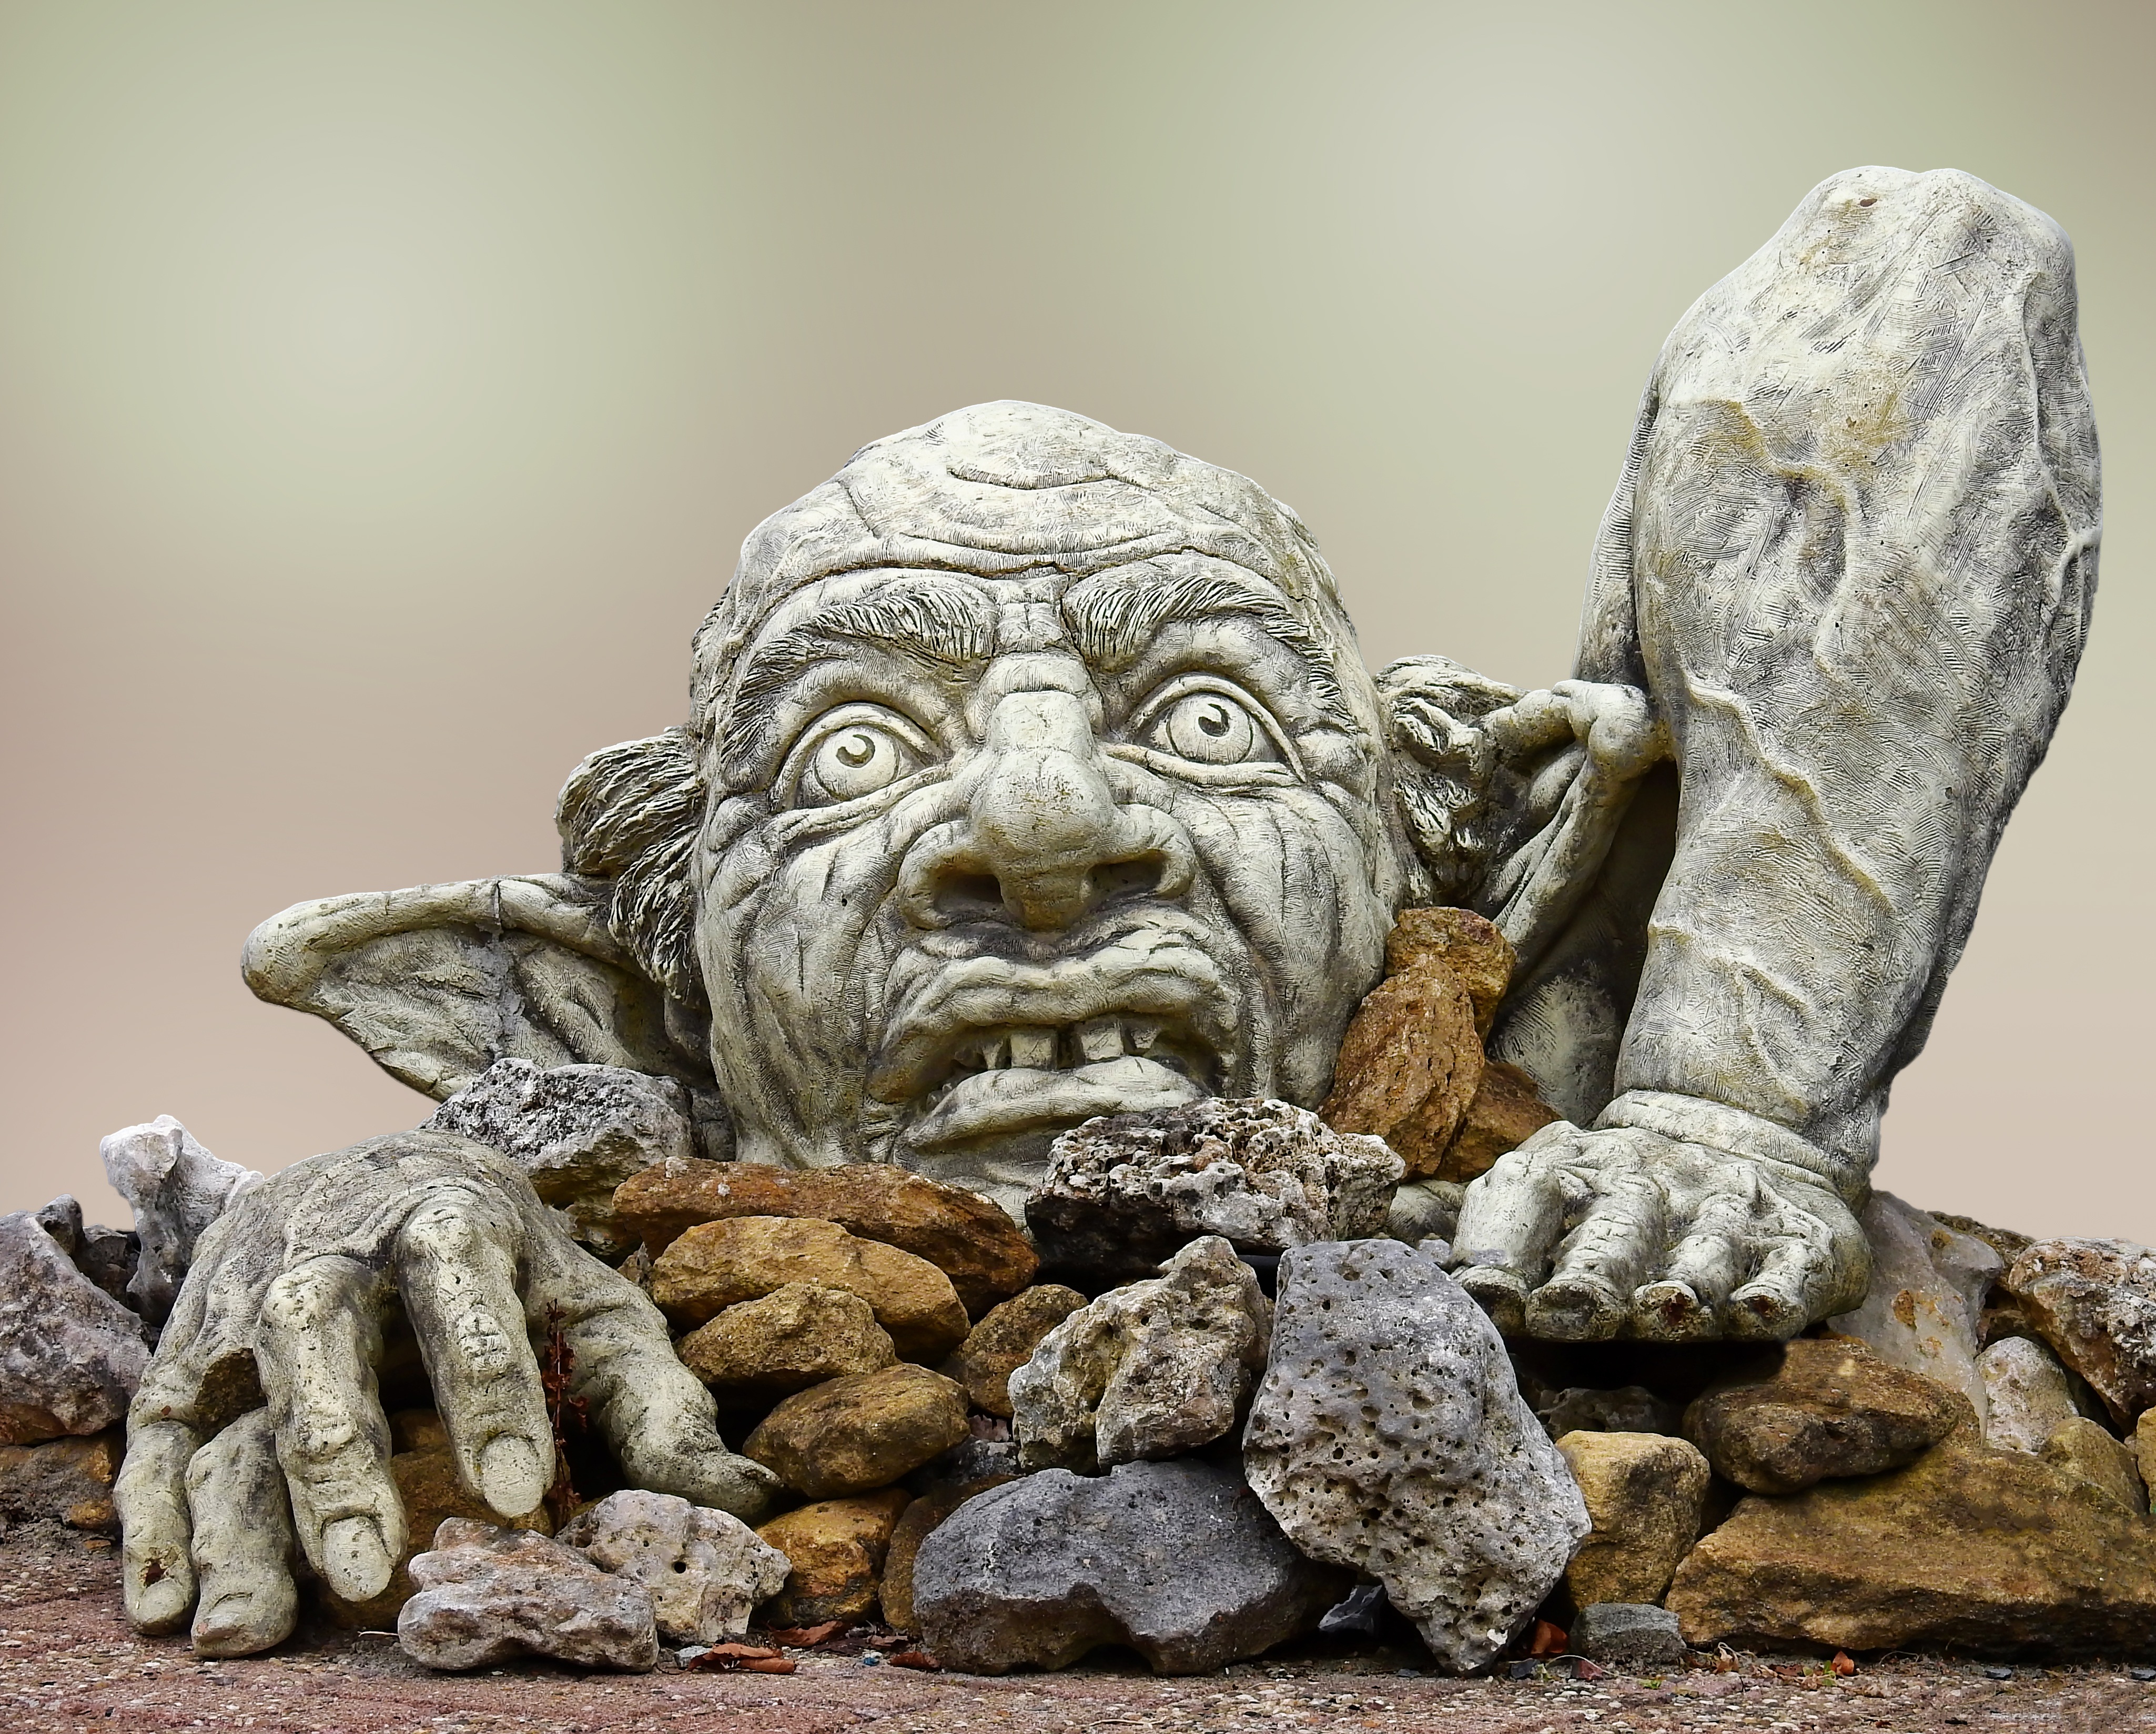
hand, rock, creative, wood, stone, monument, statue, foot, human, artwork, gargoyle, sculpture, art, background, creativity, temple, elf, carving, sculptor, kobold, stone carving, ancient history